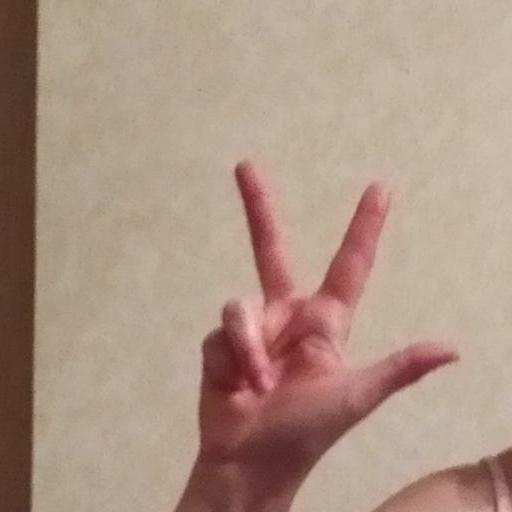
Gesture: three2